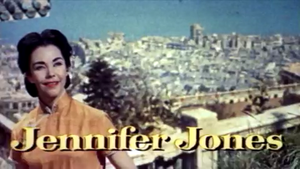
La Colline de l'adieu est un film américain réalisé par Henry King, sorti en 1955. Il est adapté du livre autobiographique de Han Suyin sorti en 1952 et dont le titre original est le même que le titre du film en anglais.